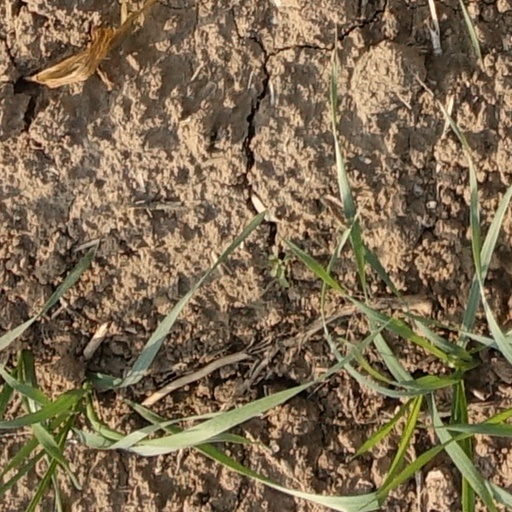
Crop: wheat